2010 TUMS Fast Relief 500

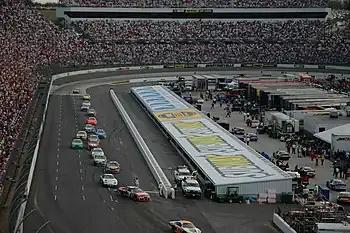
Martinsville Speedway, the race track where the race was held.

Martinsville Speedway is one of five short tracks that holds NASCAR races; the others are Richmond Raceway, Dover International Speedway, Bristol Motor Speedway, and ISM Raceway. The standard track at Martinsville Speedway is a long, four-turn, short oval track. The track's turns are banked at eleven degrees while the front stretch, the location of the finish line, is banked at zero degrees. The back stretch also has zero-degree banking. The racetrack can accommodate 63,000 spectators.